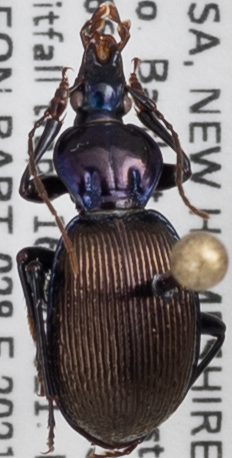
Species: Sphaeroderus canadensis canadensis
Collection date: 2021-06-16
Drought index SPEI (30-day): -2.09
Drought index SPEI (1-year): -1.13
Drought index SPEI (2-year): -0.8